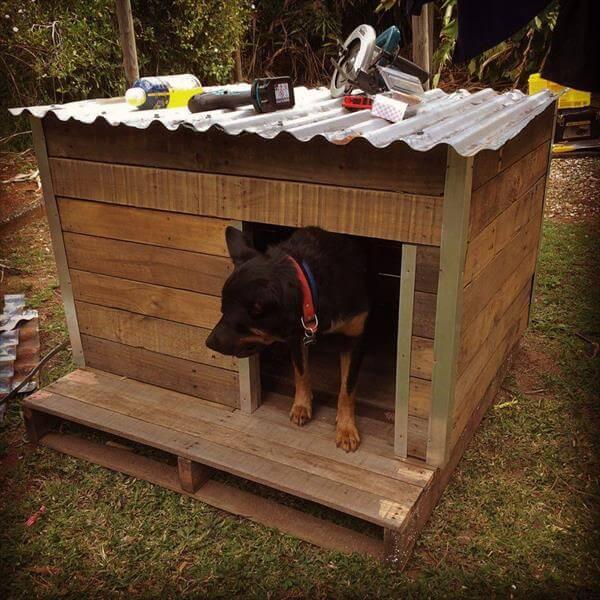
Mbwa aliyeko ndani ya banda lake, lililojengewa kwa bati na mbao hii ni sehemu salama, inayotumika kuihifadhi na kujitunza, likiwa chini ya usimamizi wa kitaalamu wa huduma za afya za wanyama.